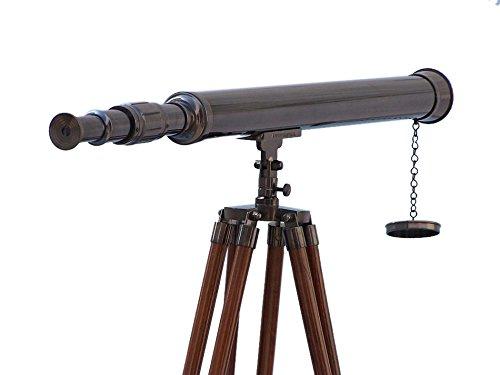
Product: Hampton Nautical Floor Standing Oil-Rubbed Bronze Harbor Master Telescope - Nautical Scope
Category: Toys & Games | Learning & Education | Optics | Telescopes
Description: Fully functional telescope focuses and magnifies hand-finished metal telescope body.
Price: $327.79
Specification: ProductDimensions:32.5x25x60inches|ItemWeight:9pounds|ShippingWeight:11.45pounds(Viewshippingratesandpolicies)|Manufacturer:HamptonNautical|ASIN:B01LWMVZ5P|Californiaresidents:ClickhereforProposition65warning|Itemmodelnumber:ST-0123-Black